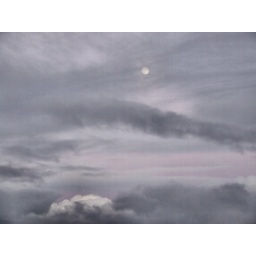
Full moon in a pink sky